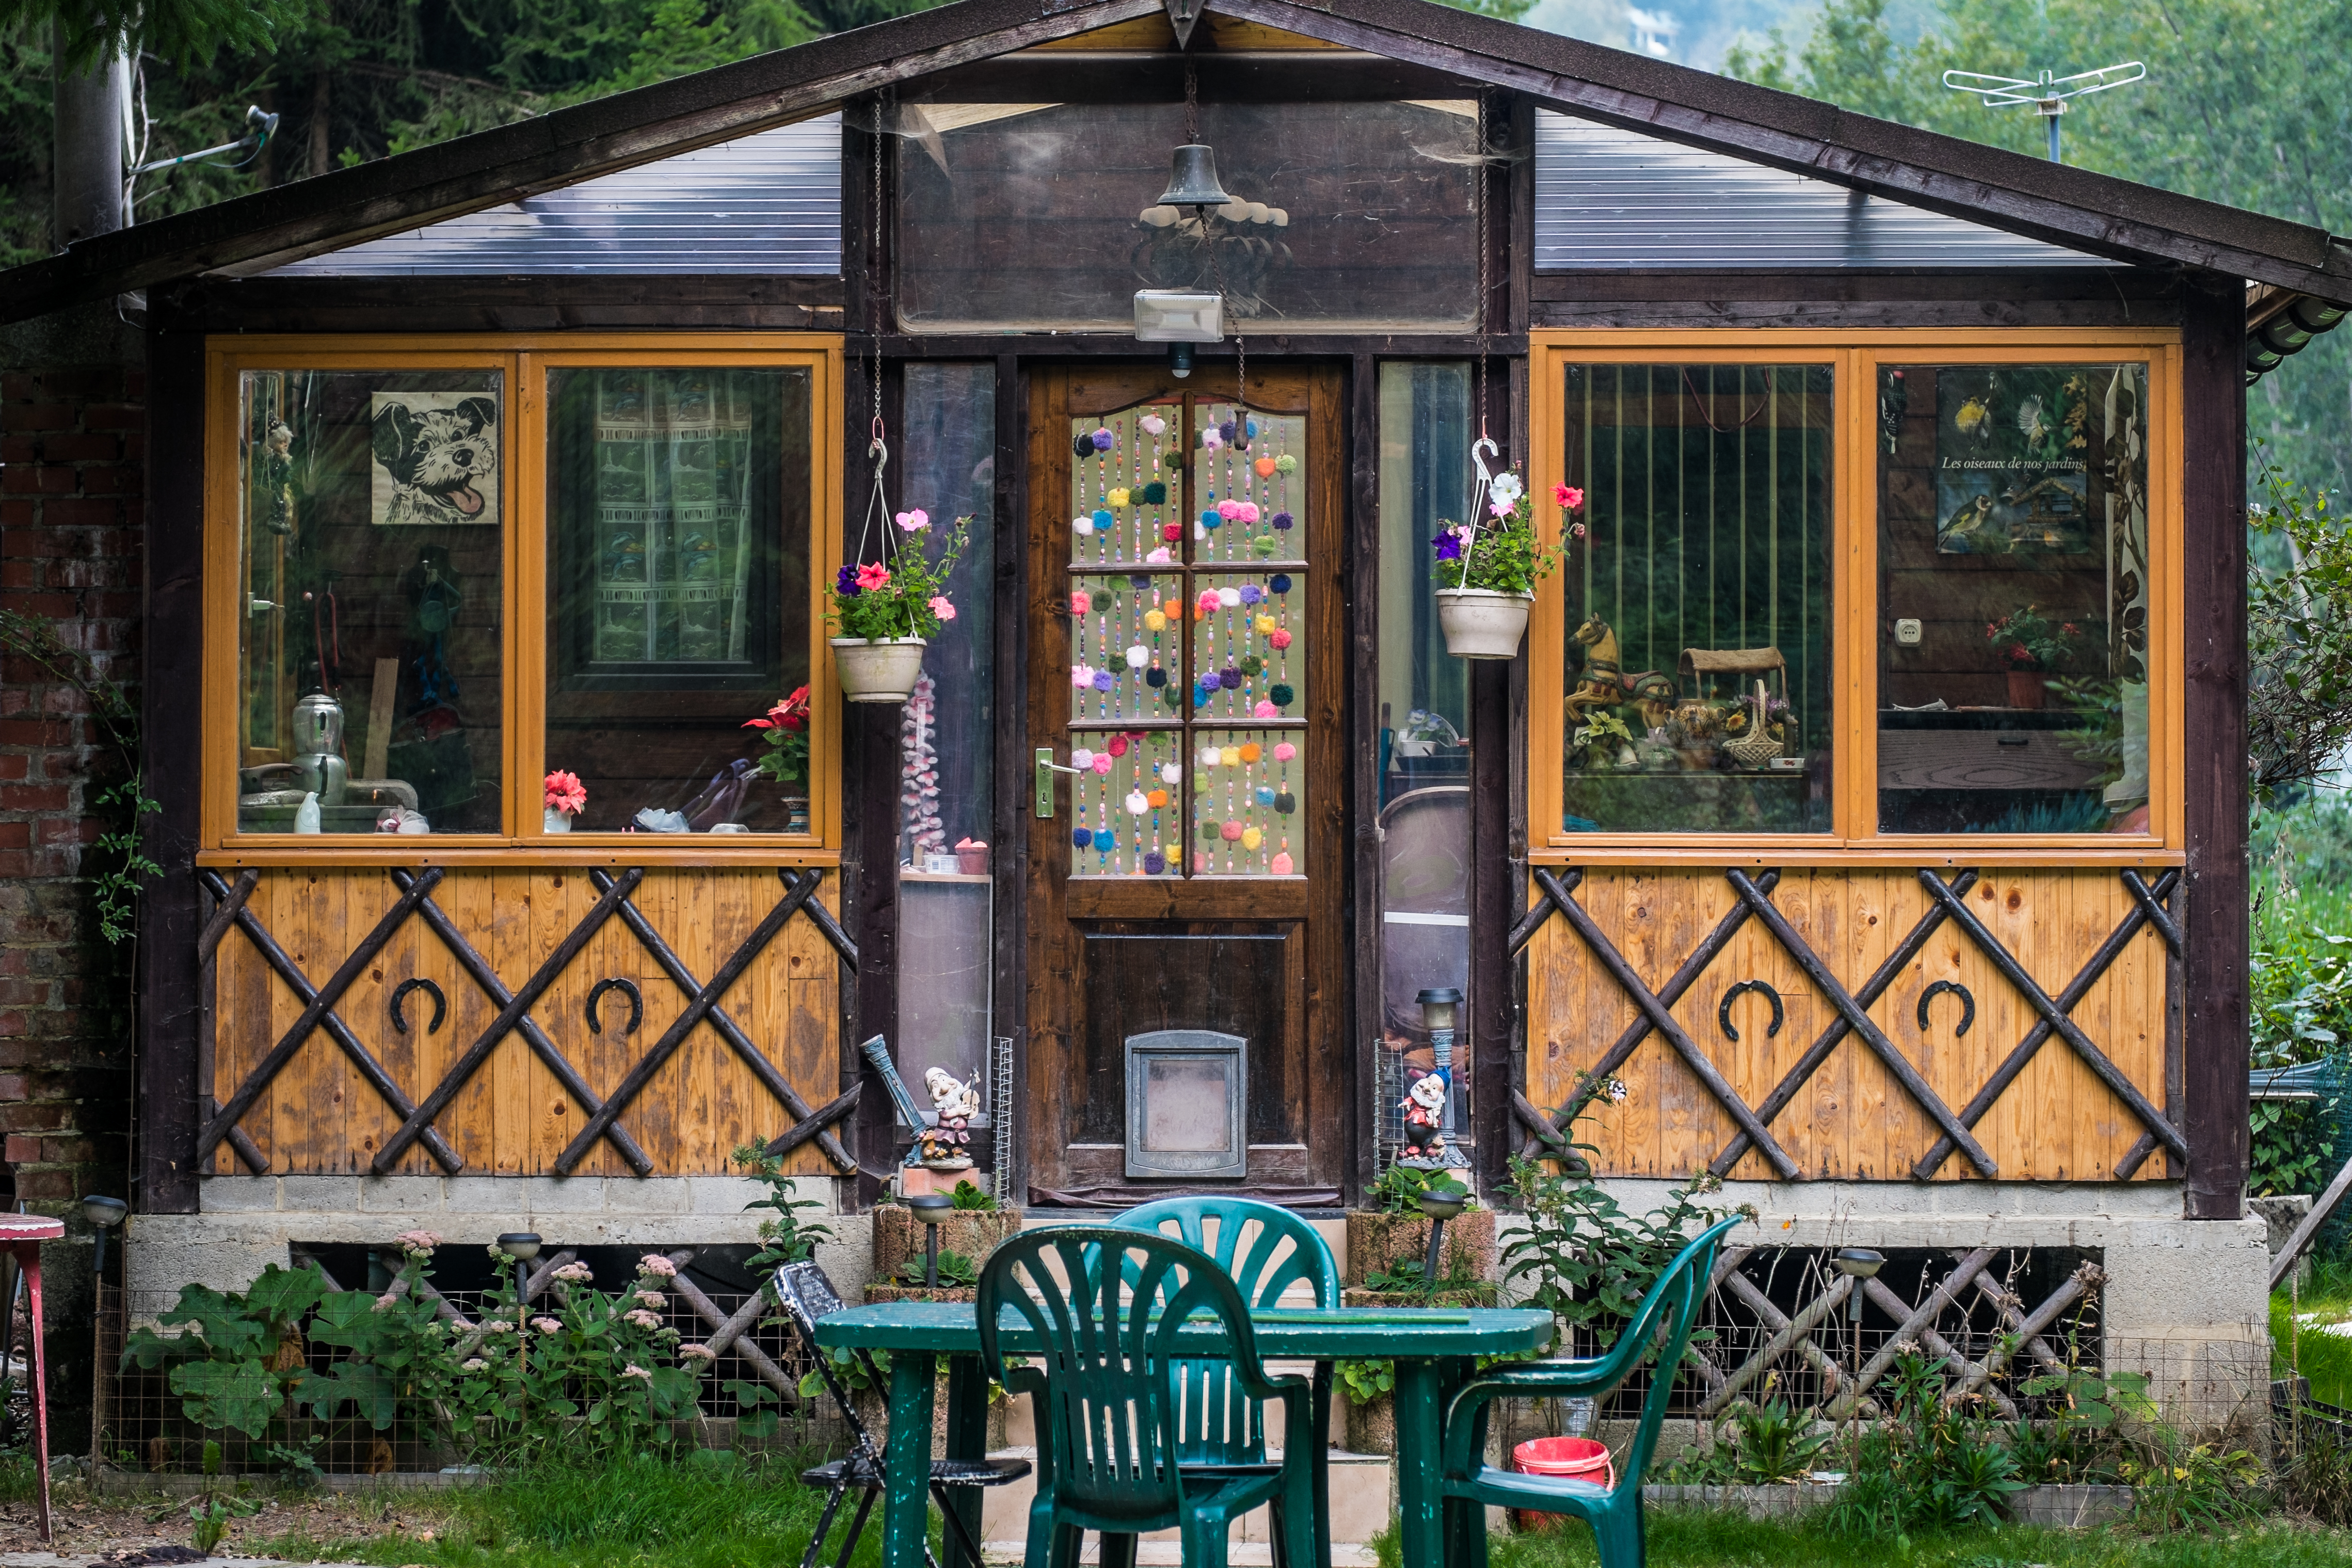
house, window, home, shed, porch, cottage, backyard, orangery, estate, yard, outdoor structure